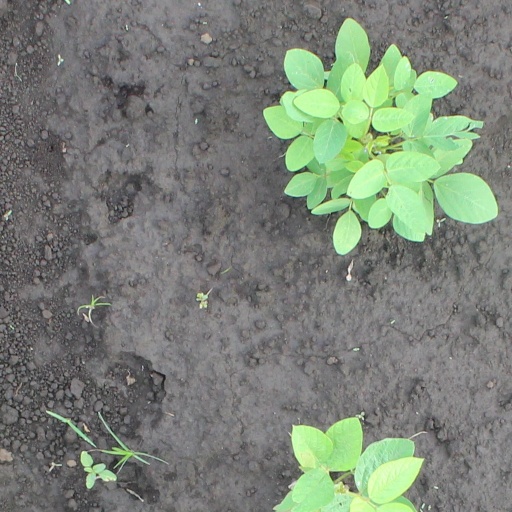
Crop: soybean